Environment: real
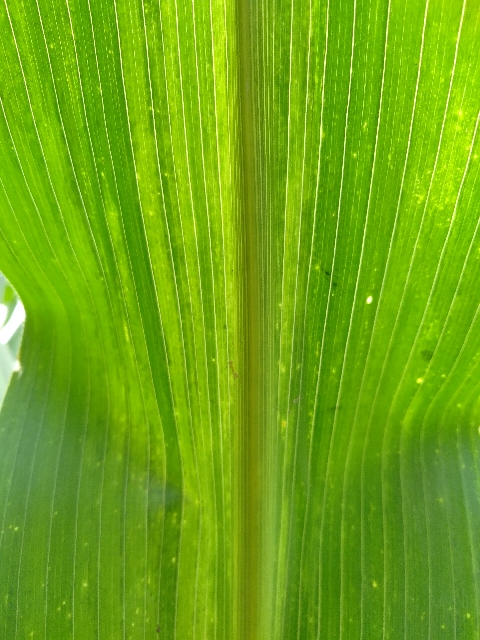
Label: lethal_necrosis